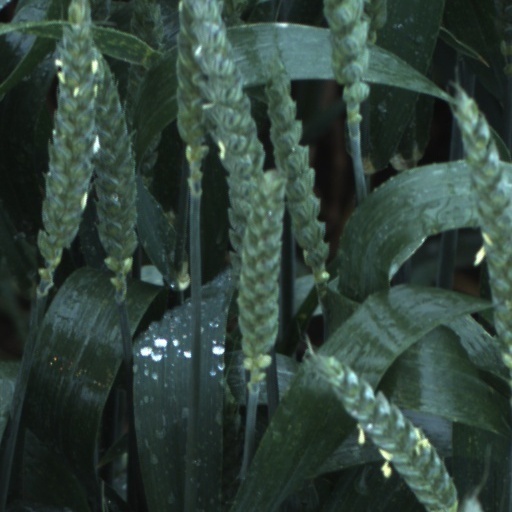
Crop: wheat